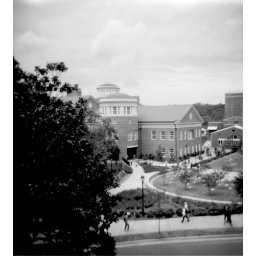
The Student Learning Center viewed from the 3rd floor of the Grady building in Athens, Ga. (Thomas O'Connor - toconnor.photo@gmail.com)